Colossus Bridge (Philadelphia)

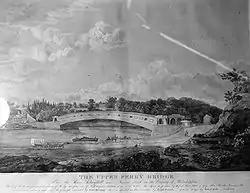
"The Upper Ferry Bridge" in an 1823 engraving.

The Colossus Bridge – also known as Fairmount Bridge, Colossus of Fairmount or Upper Ferry Bridge (and formally as the Lancaster Schuylkill Bridge) – was a record-setting timber bridge across the Schuylkill River near Philadelphia. It was built in 1812 by Louis Wernwag, and was considered his finest bridge design. It had a clear span of and the longest single-span wooden truss to be erected in the United States as well as the first long span bridge to use iron rods.